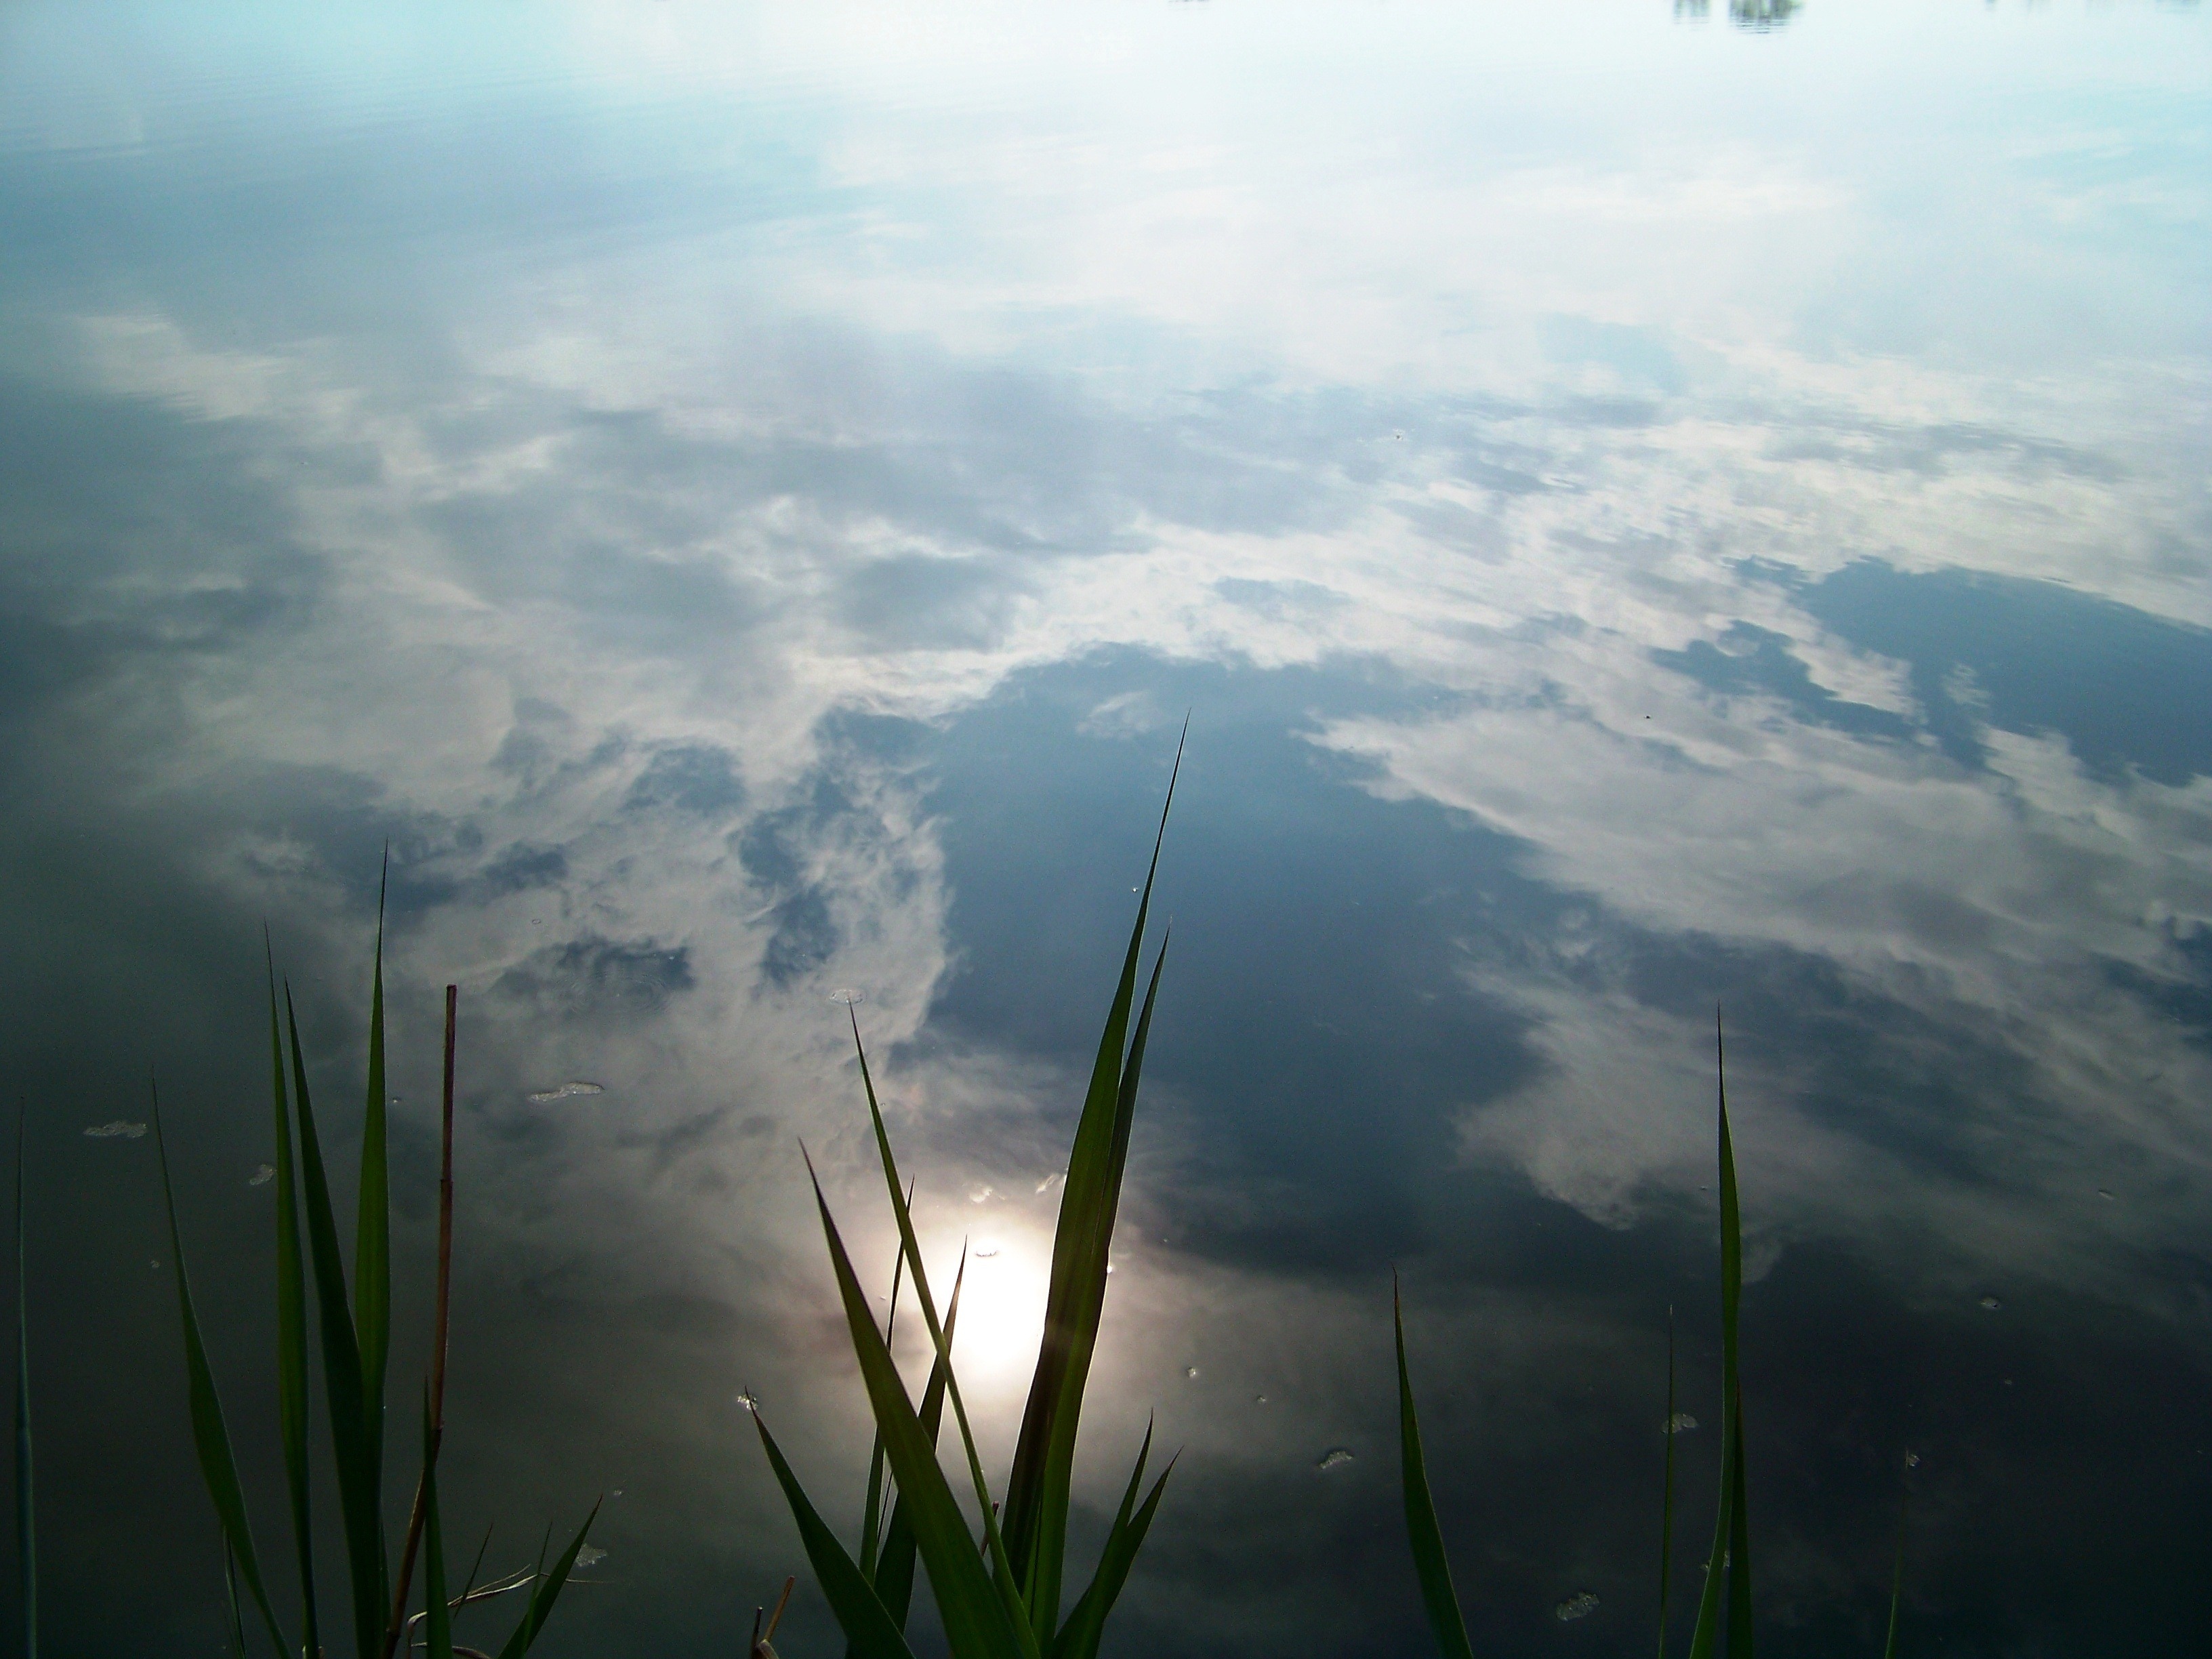
water, nature, grass, horizon, mountain, cloud, sky, mist, sunlight, morning, hill, wind, dawn, atmosphere, pond, reflection, flight, plain, cane, meteorological phenomenon, atmospheric phenomenon, atmosphere of earth